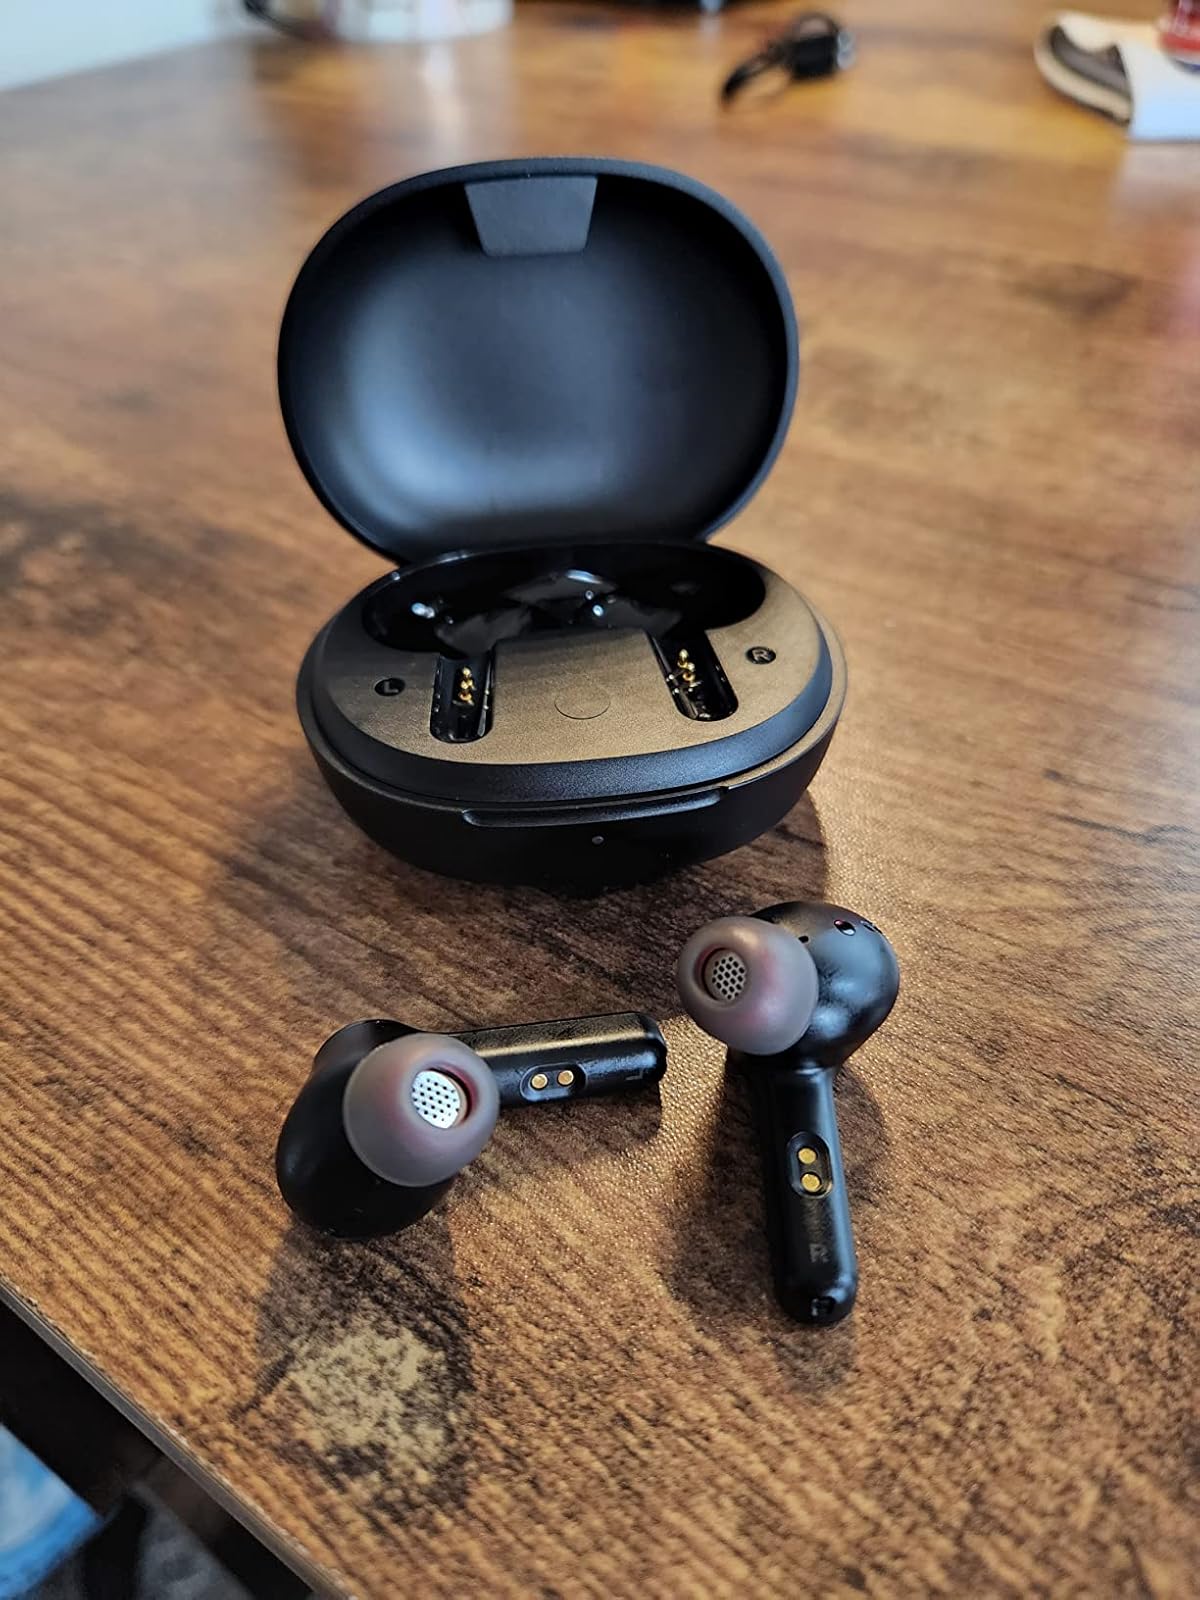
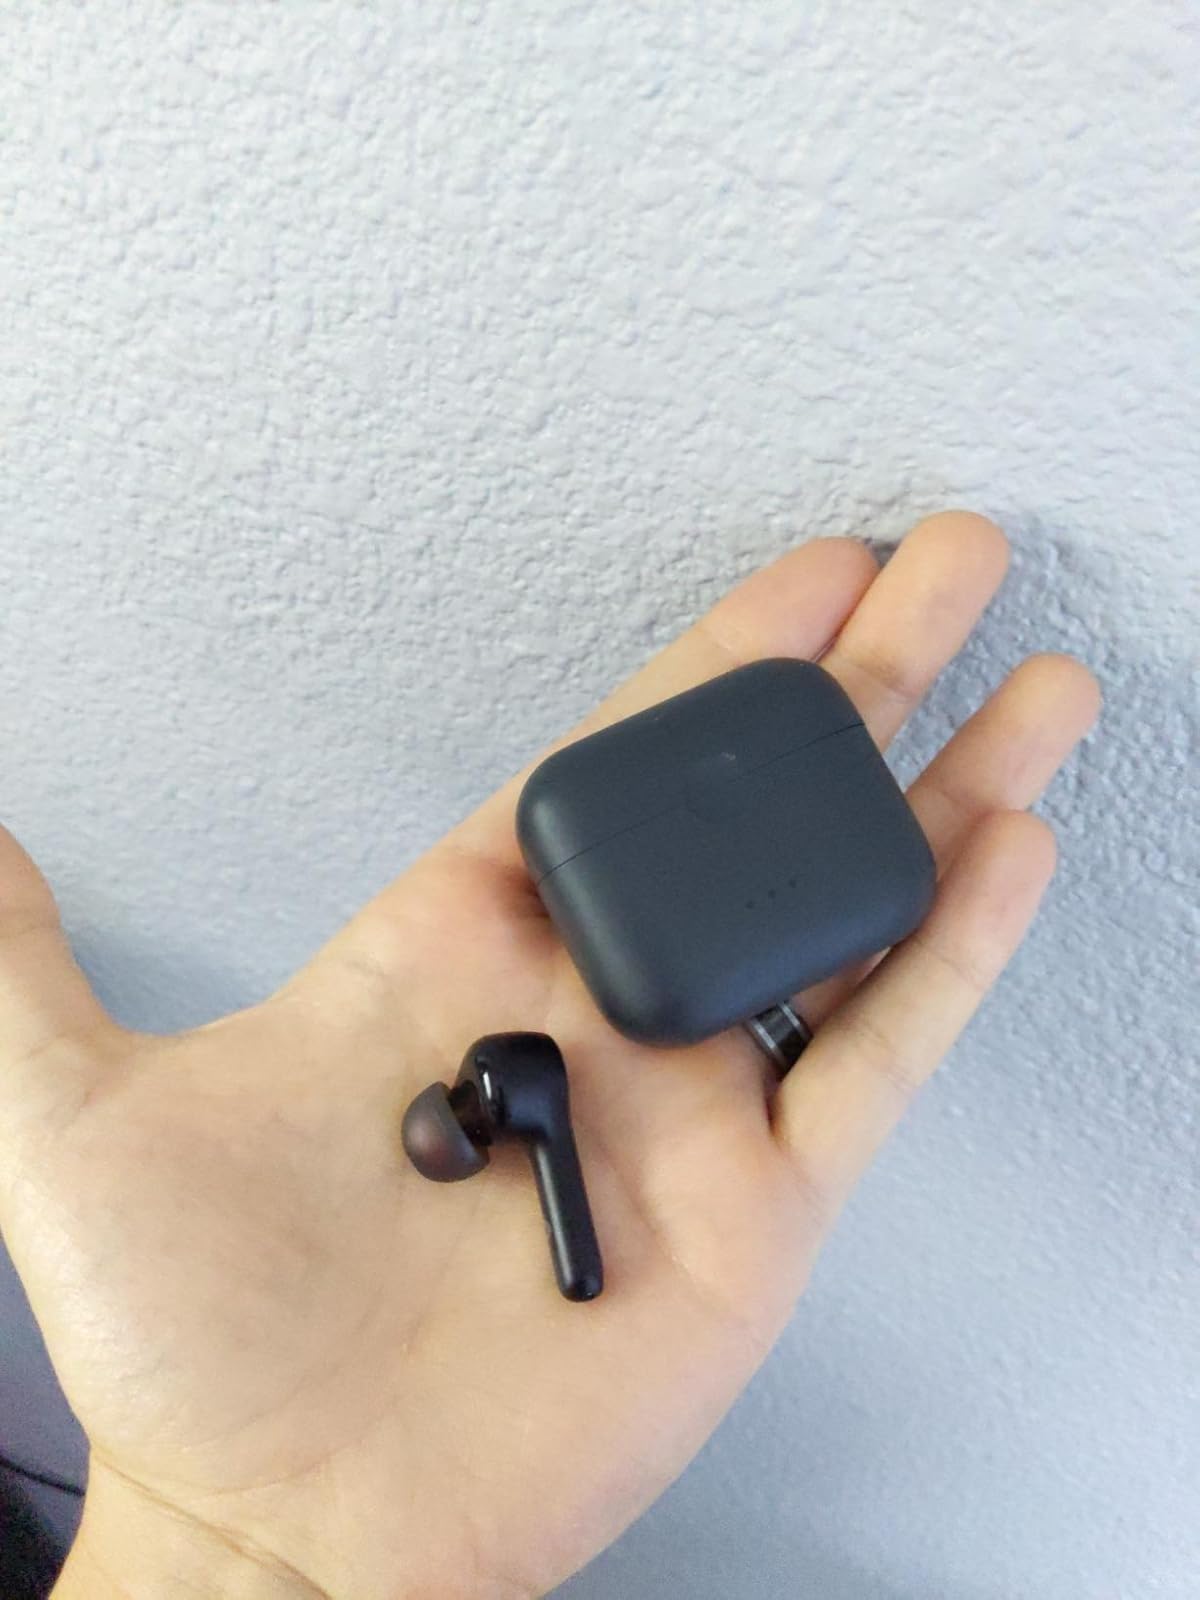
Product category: earbuds
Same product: no